Château Cantemerle

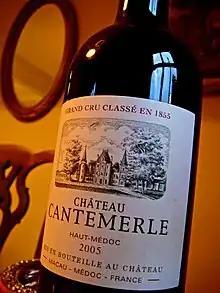

Château Cantemerle is a winery in the Haut-Médoc appellation of the Bordeaux wine region of France, in the commune of Macau. The wine produced here was the final estate to be classified as one of eighteen "Cinquièmes Crus" (Fifth Growths) in the Bordeaux Wine Official Classification of 1855. Its absence from the classification map featured at the 1855 Exposition Universelle de Paris created some controversy, even though it has been listed on all maps published after 1855. Some sources will include an asterisk next to Château Cantemerle listing in reference to this controversy. The estate has a long history in the Haut-Médoc with records detailing its existence since at least the 12th century and wine production since at least the 14th century. In the 19th century, the estate was hard hit by the phylloxera epidemic as well as grapevine attacks of downy mildew, after which production dropped nearly 50%. Towards the end of the 20th century, the estate was sold to French insurance group "Les Mutuelles d'Assurance du Bâtiment et des Travaux Public" who have contributed significant investment in the estate's vineyards and winemaking facilities.